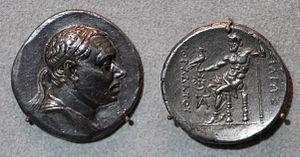
Mithridate III du Pont est un roi du Pont ayant régné d'environ 220 à 184 av. J.-C.